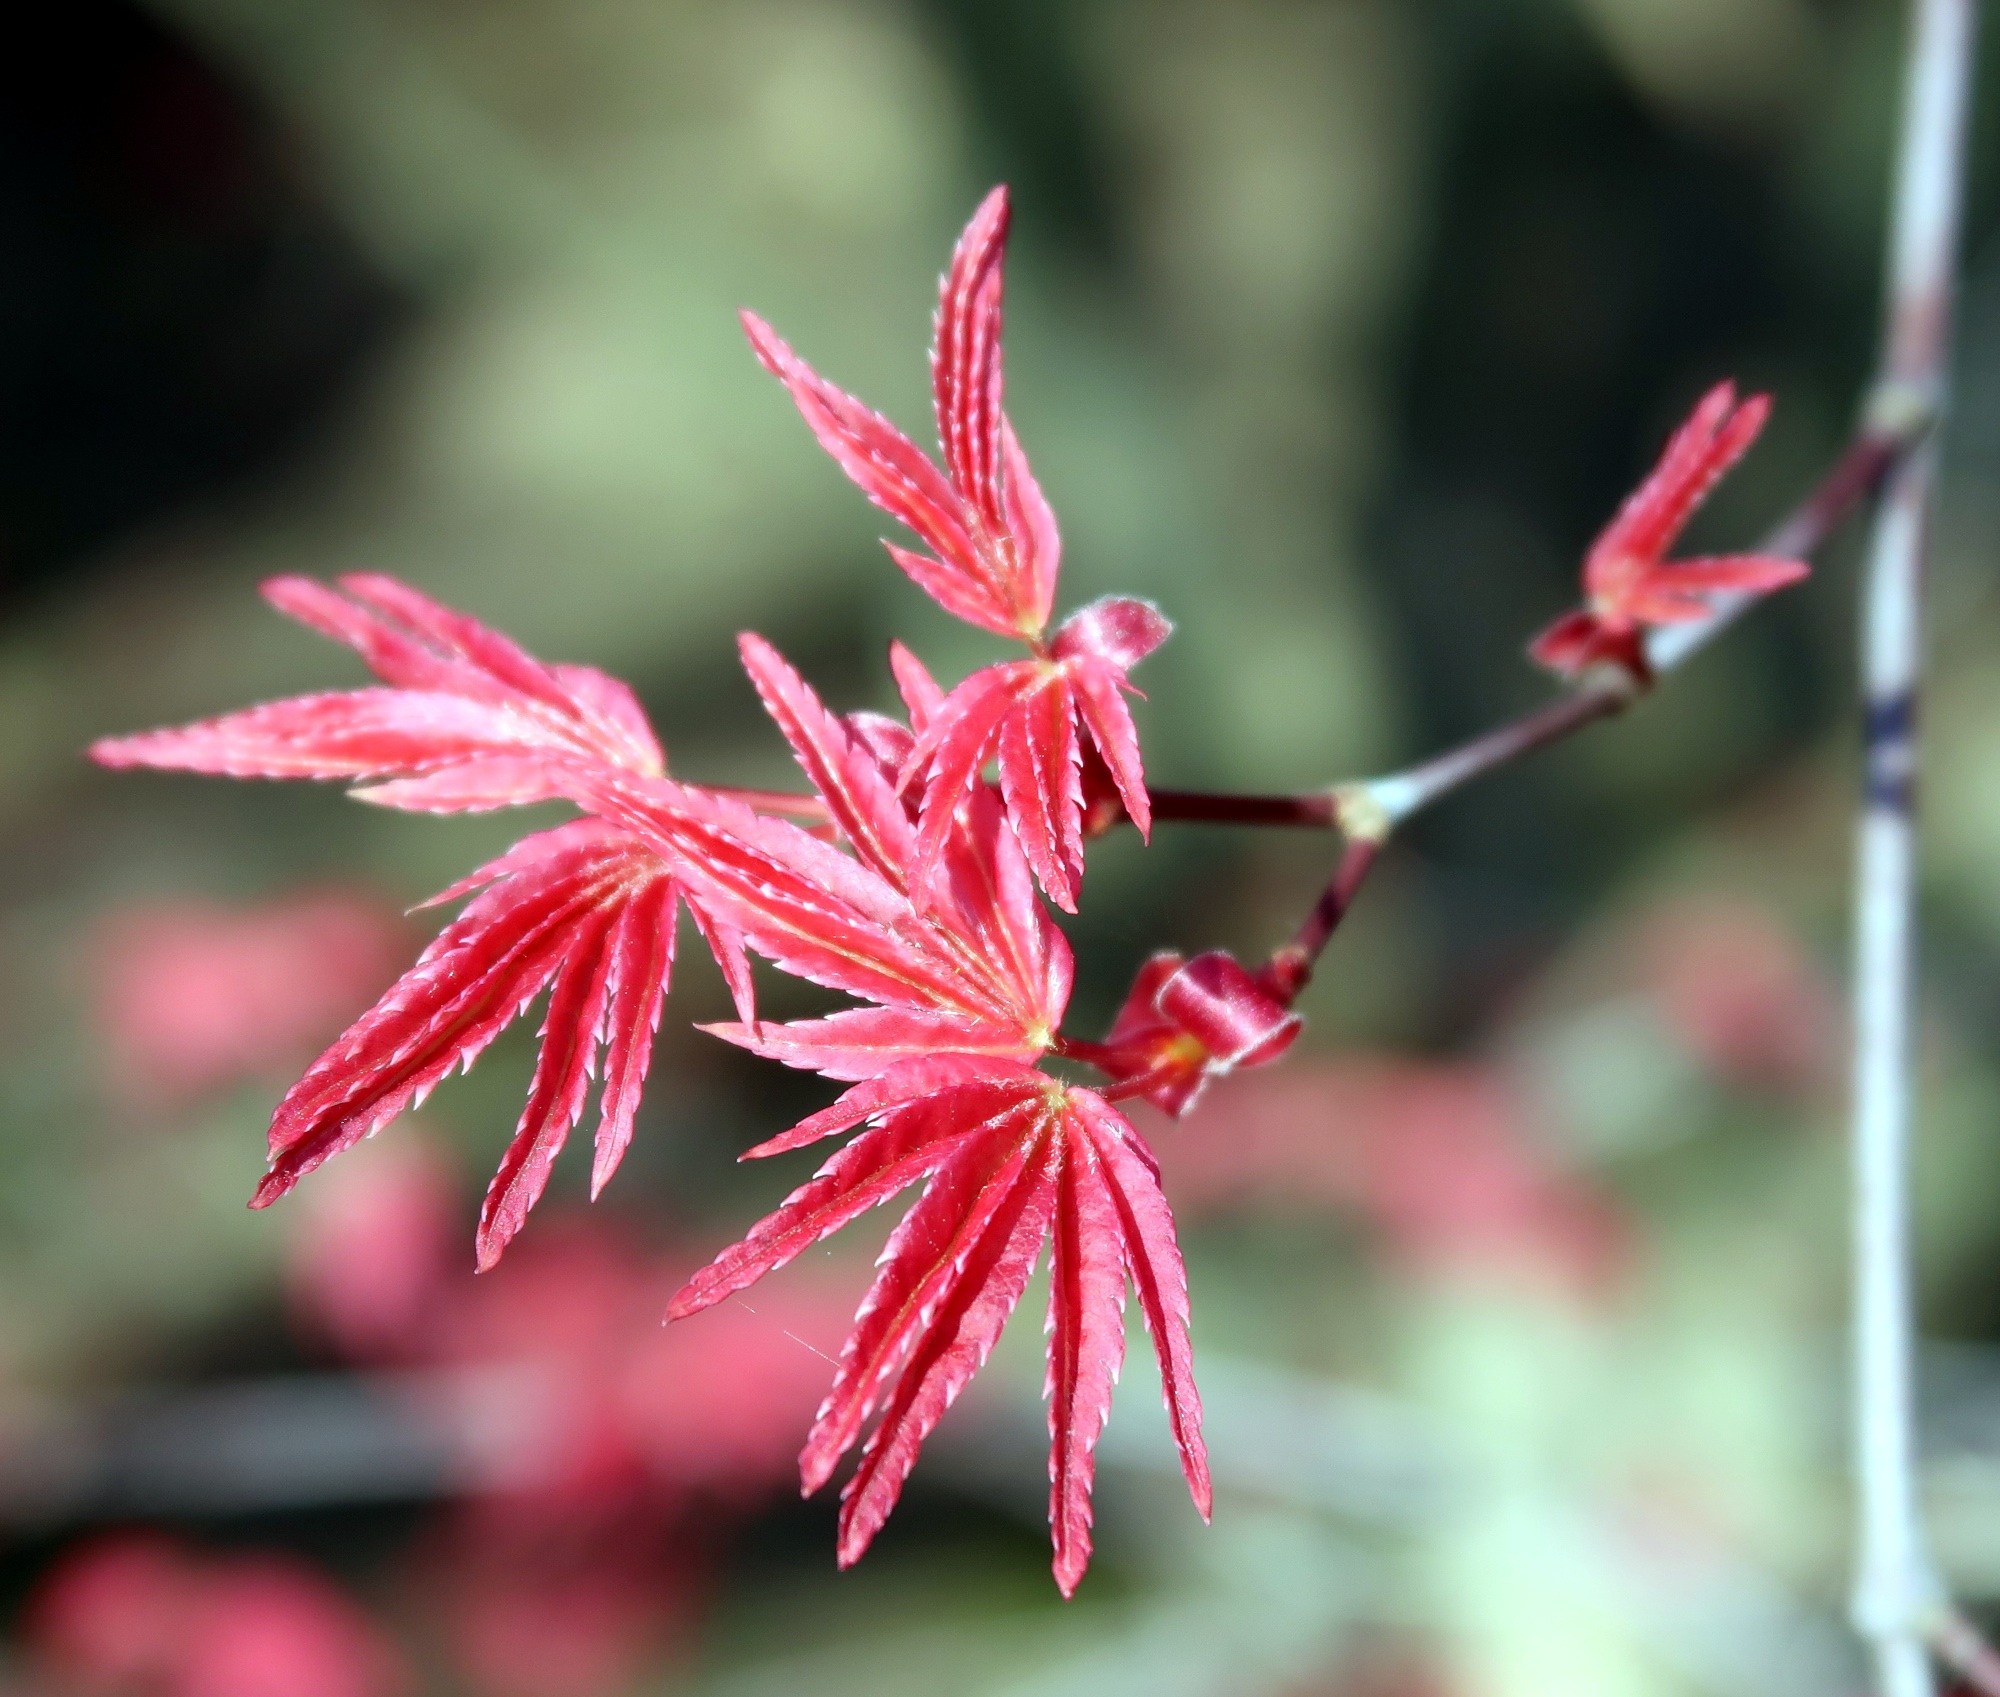
tree, nature, blossom, plant, photography, leaf, flower, petal, spring, green, red, autumn, botany, flora, maple tree, wildflower, close up, leaves, shrub, macro photography, flowering plant, plant stem, woody plant, land plant, acer corallinum